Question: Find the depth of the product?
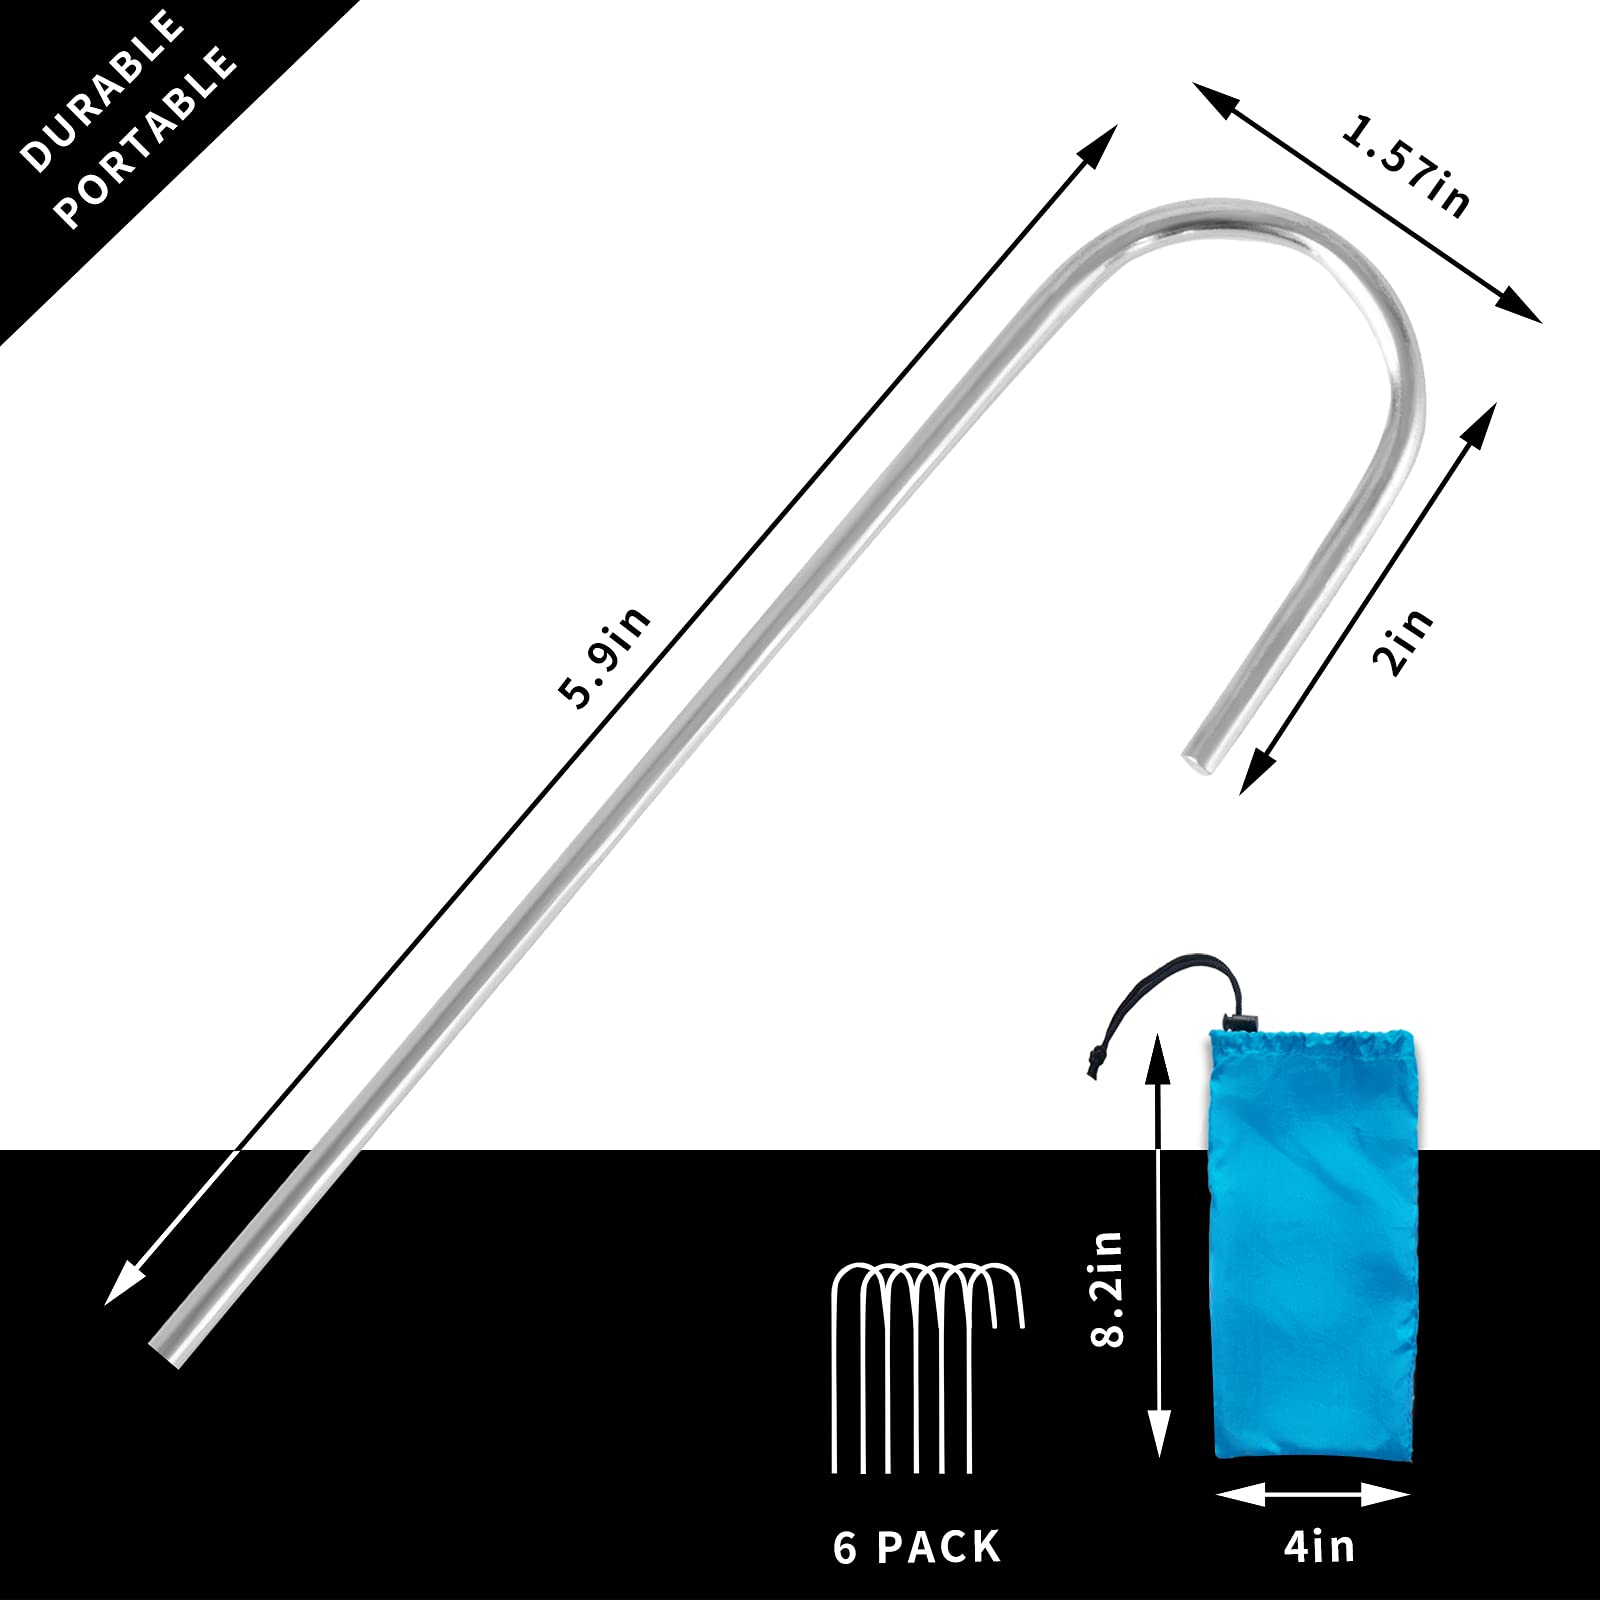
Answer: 5.9 inch